Estrid of the Obotrites

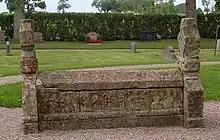
Grave suggested to be that of Queen Estrid at Husaby Church

Legend says that Estrid was possibly taken back to Sweden from a war in the West Slavic area of Mecklenburg, potentially as a war-prize. She was most likely given by her father, a tribal chief of the Polabian Obotrites, as a peace offering in a marriage to seal the peace, and she is thought to have brought with her a great dowry, as a great Slavic influence is represented in Sweden from her time, mainly among craftsmen.